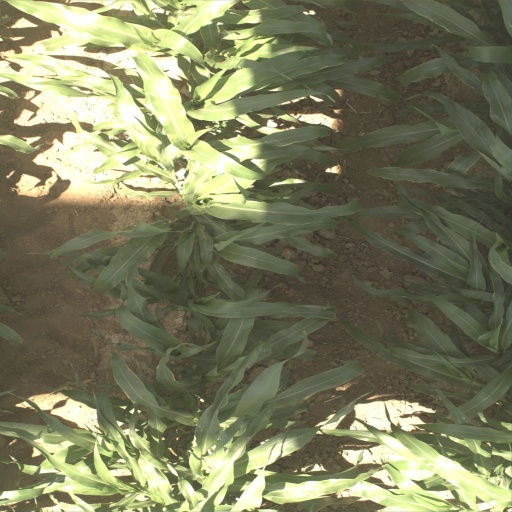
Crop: sorghum